Gilgel Gibe III Dam

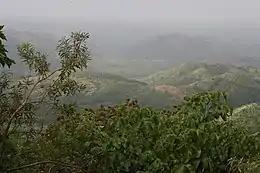
Omo River Valley in 2010

It is estimated that more than 200,000 people rely on the Omo River below the dam for some form of subsistence such as flood recession agriculture, and many of these ethnic groups live in chronic hunger. Critics state that the Gibe III dam may worsen their situation. Indigenous people rely on recessional cultivation of food along the riverbanks, as well as livestock herding, for survival. The Gibe III dam and the associated decrease in water levels and seasonality of flows in the Omo River threaten the continuation of the only two options for survival in this arid environment—there are no alternatives. The people living in the project area are part of the Southern Nations of Ethiopia, a highly diverse group of people. Ethnic groups affected by the dam include eight distinct indigenous communities: the Mursi, Bodi (Mekan), Muguji (Kwegu), Kara (Karo), Hamer, Bashada, Nyangatom and Daasanach.